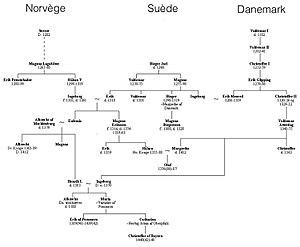
Arbre généalogique des souverains de l'Union de Kalmar (traduction de File:Slaegtstavle til Kalmar2.gif)